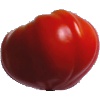
Label: Tomato 3